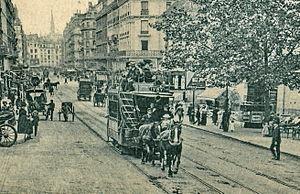
Carte postale ancienne éditée par ND n°1120 (détail) PARIS
La Compagnie des tramways Sud est créée en 1873 pour construire et exploiter un réseau de tramways à chevaux dans l'arrondissement sud du département de la Seine. Elle succède à Monsieur Gustav Palmer Harding, domicilié 66 avenue des Champs-Élysées à Paris, qui avait obtenu la concession du réseau auprès de ce département.
La rue Monge est une voie située dans les quartiers Saint-Victor et Jardin des Plantes du 5ᵉ arrondissement de Paris.
Albert Marquet est un peintre et dessinateur français né le 27 mars 1875 à Bordeaux et mort le 14 juin 1947 à Paris.
L'histoire du cheval au XXᵉ siècle est marquée par un profond changement dans la relation entre l'humain et le cheval. Dans les pays développés, l'animal militaire et utilitaire du début du siècle voit son utilisation réorientée vers le loisir et la compétition sportive. Dans cette époque d'un des trois grands bouleversements de cette relation, Jean-Pierre Digard voit une rupture majeure de l'histoire des sociétés humaines. Le statut utilitaire du cheval existait depuis le Néolithique. Les conséquences de cette rupture se manifestent notamment en termes de cadre et de rythme de vie.